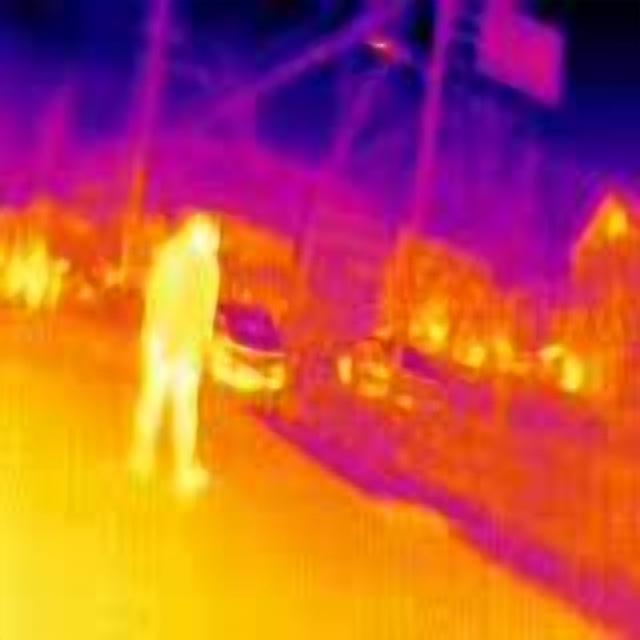
Detected objects:
label: person
label: person